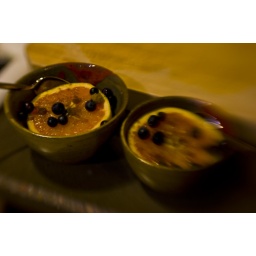
grapefruits with blueberries AND brown sugar, in pottery bowls Adam made in college.